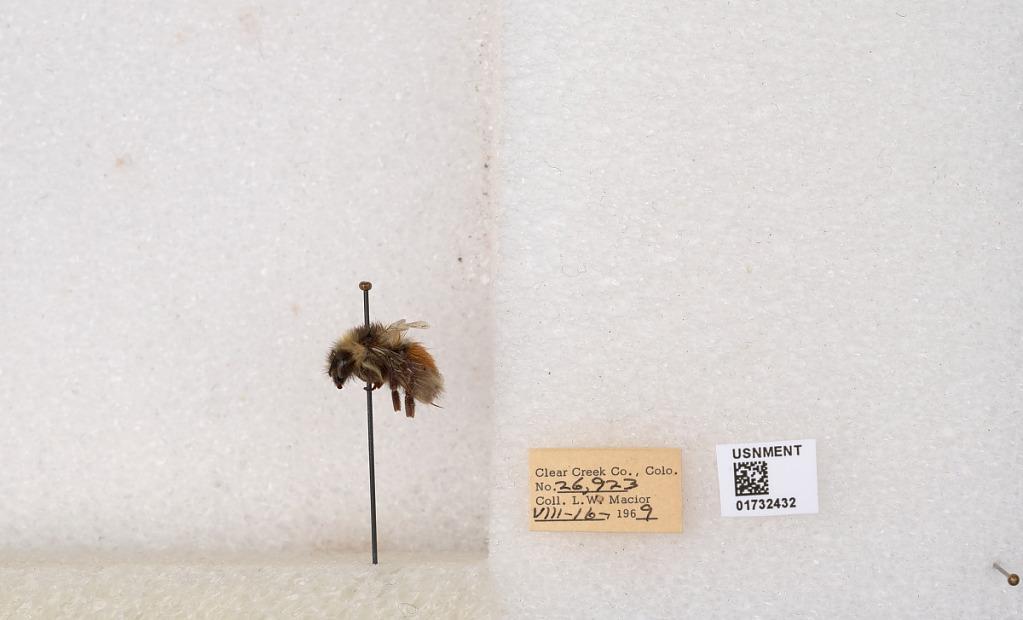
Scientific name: Bombus (Pyrobombus) sylvicola Kirby
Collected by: L. Macior
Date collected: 1969-8-16
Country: United States
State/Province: Colorado
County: Clear Creek
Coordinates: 39.7006, -105.694